Sarah Jeffery

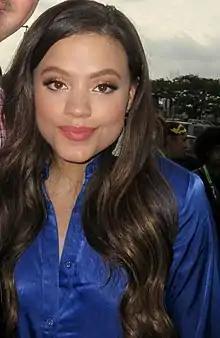
Jeffery in 2018

Sarah Marie Jeffery (born April 3, 1996) is a Canadian actress and singer. She is known for portraying Maggie Vera, one of the lead characters on The CW's reboot series "Charmed" (2018-2022), or her previous work as Audrey, daughter of Sleeping Beauty, in the Disney Channel's "Descendants" franchise.